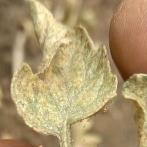
Crop: Tomato
Condition: mite-d